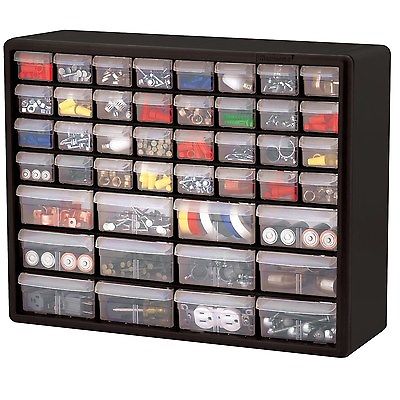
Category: cabinet